Min Thu Wun

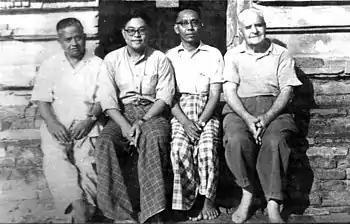
Min Thu Wun (third from the left)

Born Maung Wun at Kungyangon in Mon state in 1909, he was of Mon and Bamar (Burman) descent. He started writing poems at the age of 20 for Rangoon College (later Rangoon University) magazine. It was in university that he, along with the other students of Professor Pe Maung Tin – Theippan Maung Wa and Zawgyi, pioneered the "Hkit san" style of short stories and poems, published in the university magazine, and "Ganda Lawka" (World of Books) magazine which he edited, under the tutelage of J.S. Furnivall, founder of the Burma Research Society. The year 1934 saw the publication of "Hkit san pon byin" (Experimental Tales) – a collection of short stories to test the readers' reaction, written by Zawgyi, Min Thu Wun and Theippan Maung Wa, among others. The writing was distinct and novel in style, using shorter sentences and moving away from the traditional literary vocabulary.